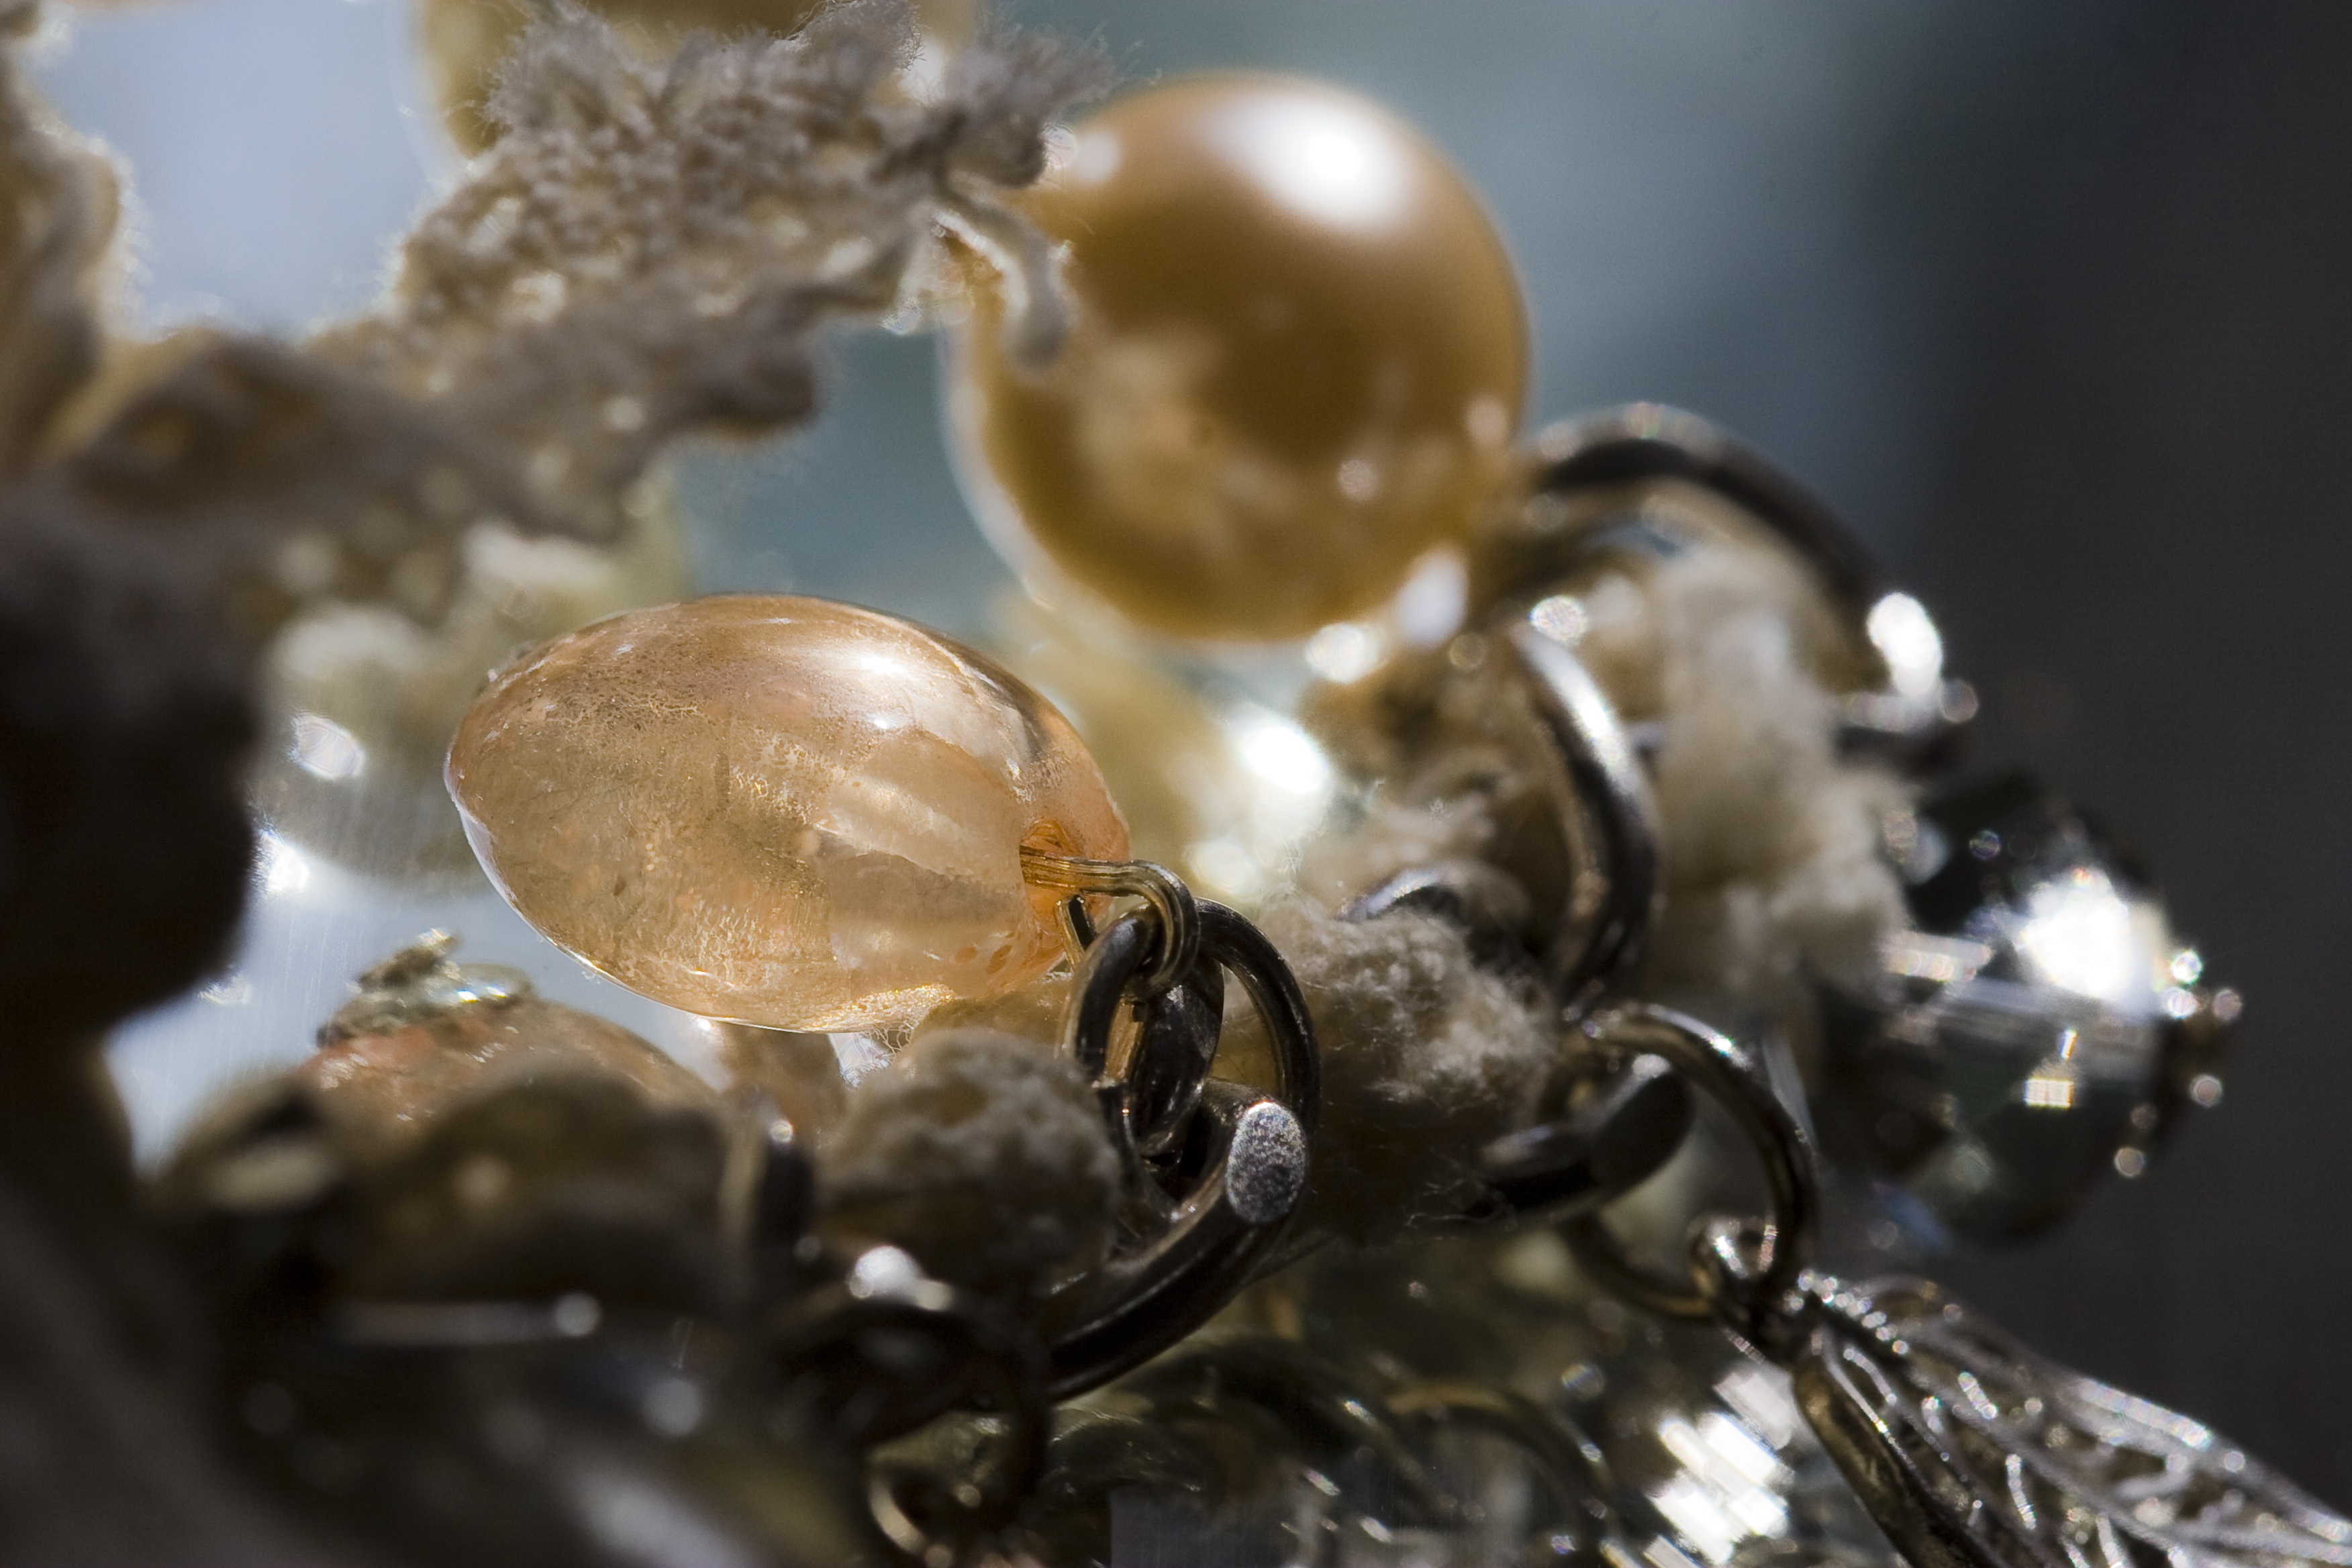
photography, flower, insect, invertebrate, deco, close up, jewellery, art, gem, crystal, macro photography, membrane winged insect